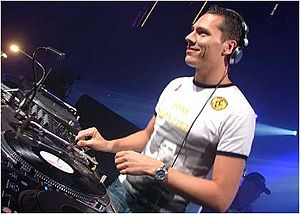
Tiësto
Tiësto i 2005
Tijs Verwest, bedst kendt under kunstnernavnet Tiësto, er en verdenskendt trance-DJ. I perioden 2002-2004 var han placeret som nr. 1 i det engelske musikmagasin DJ Magazine's liste over de 100 bedste DJ's i verden.